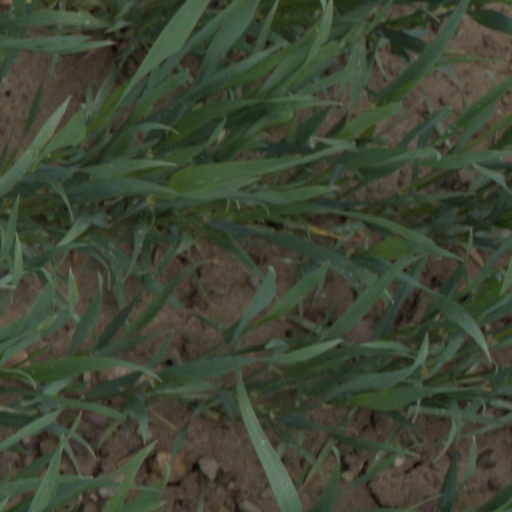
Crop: wheat